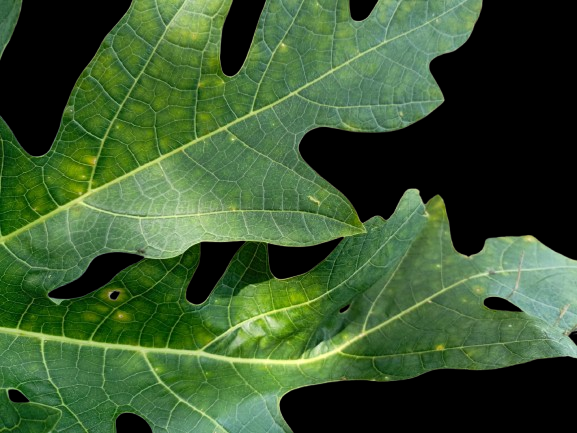
Crop: Papaya
Label: Curled_Yellow_Spot